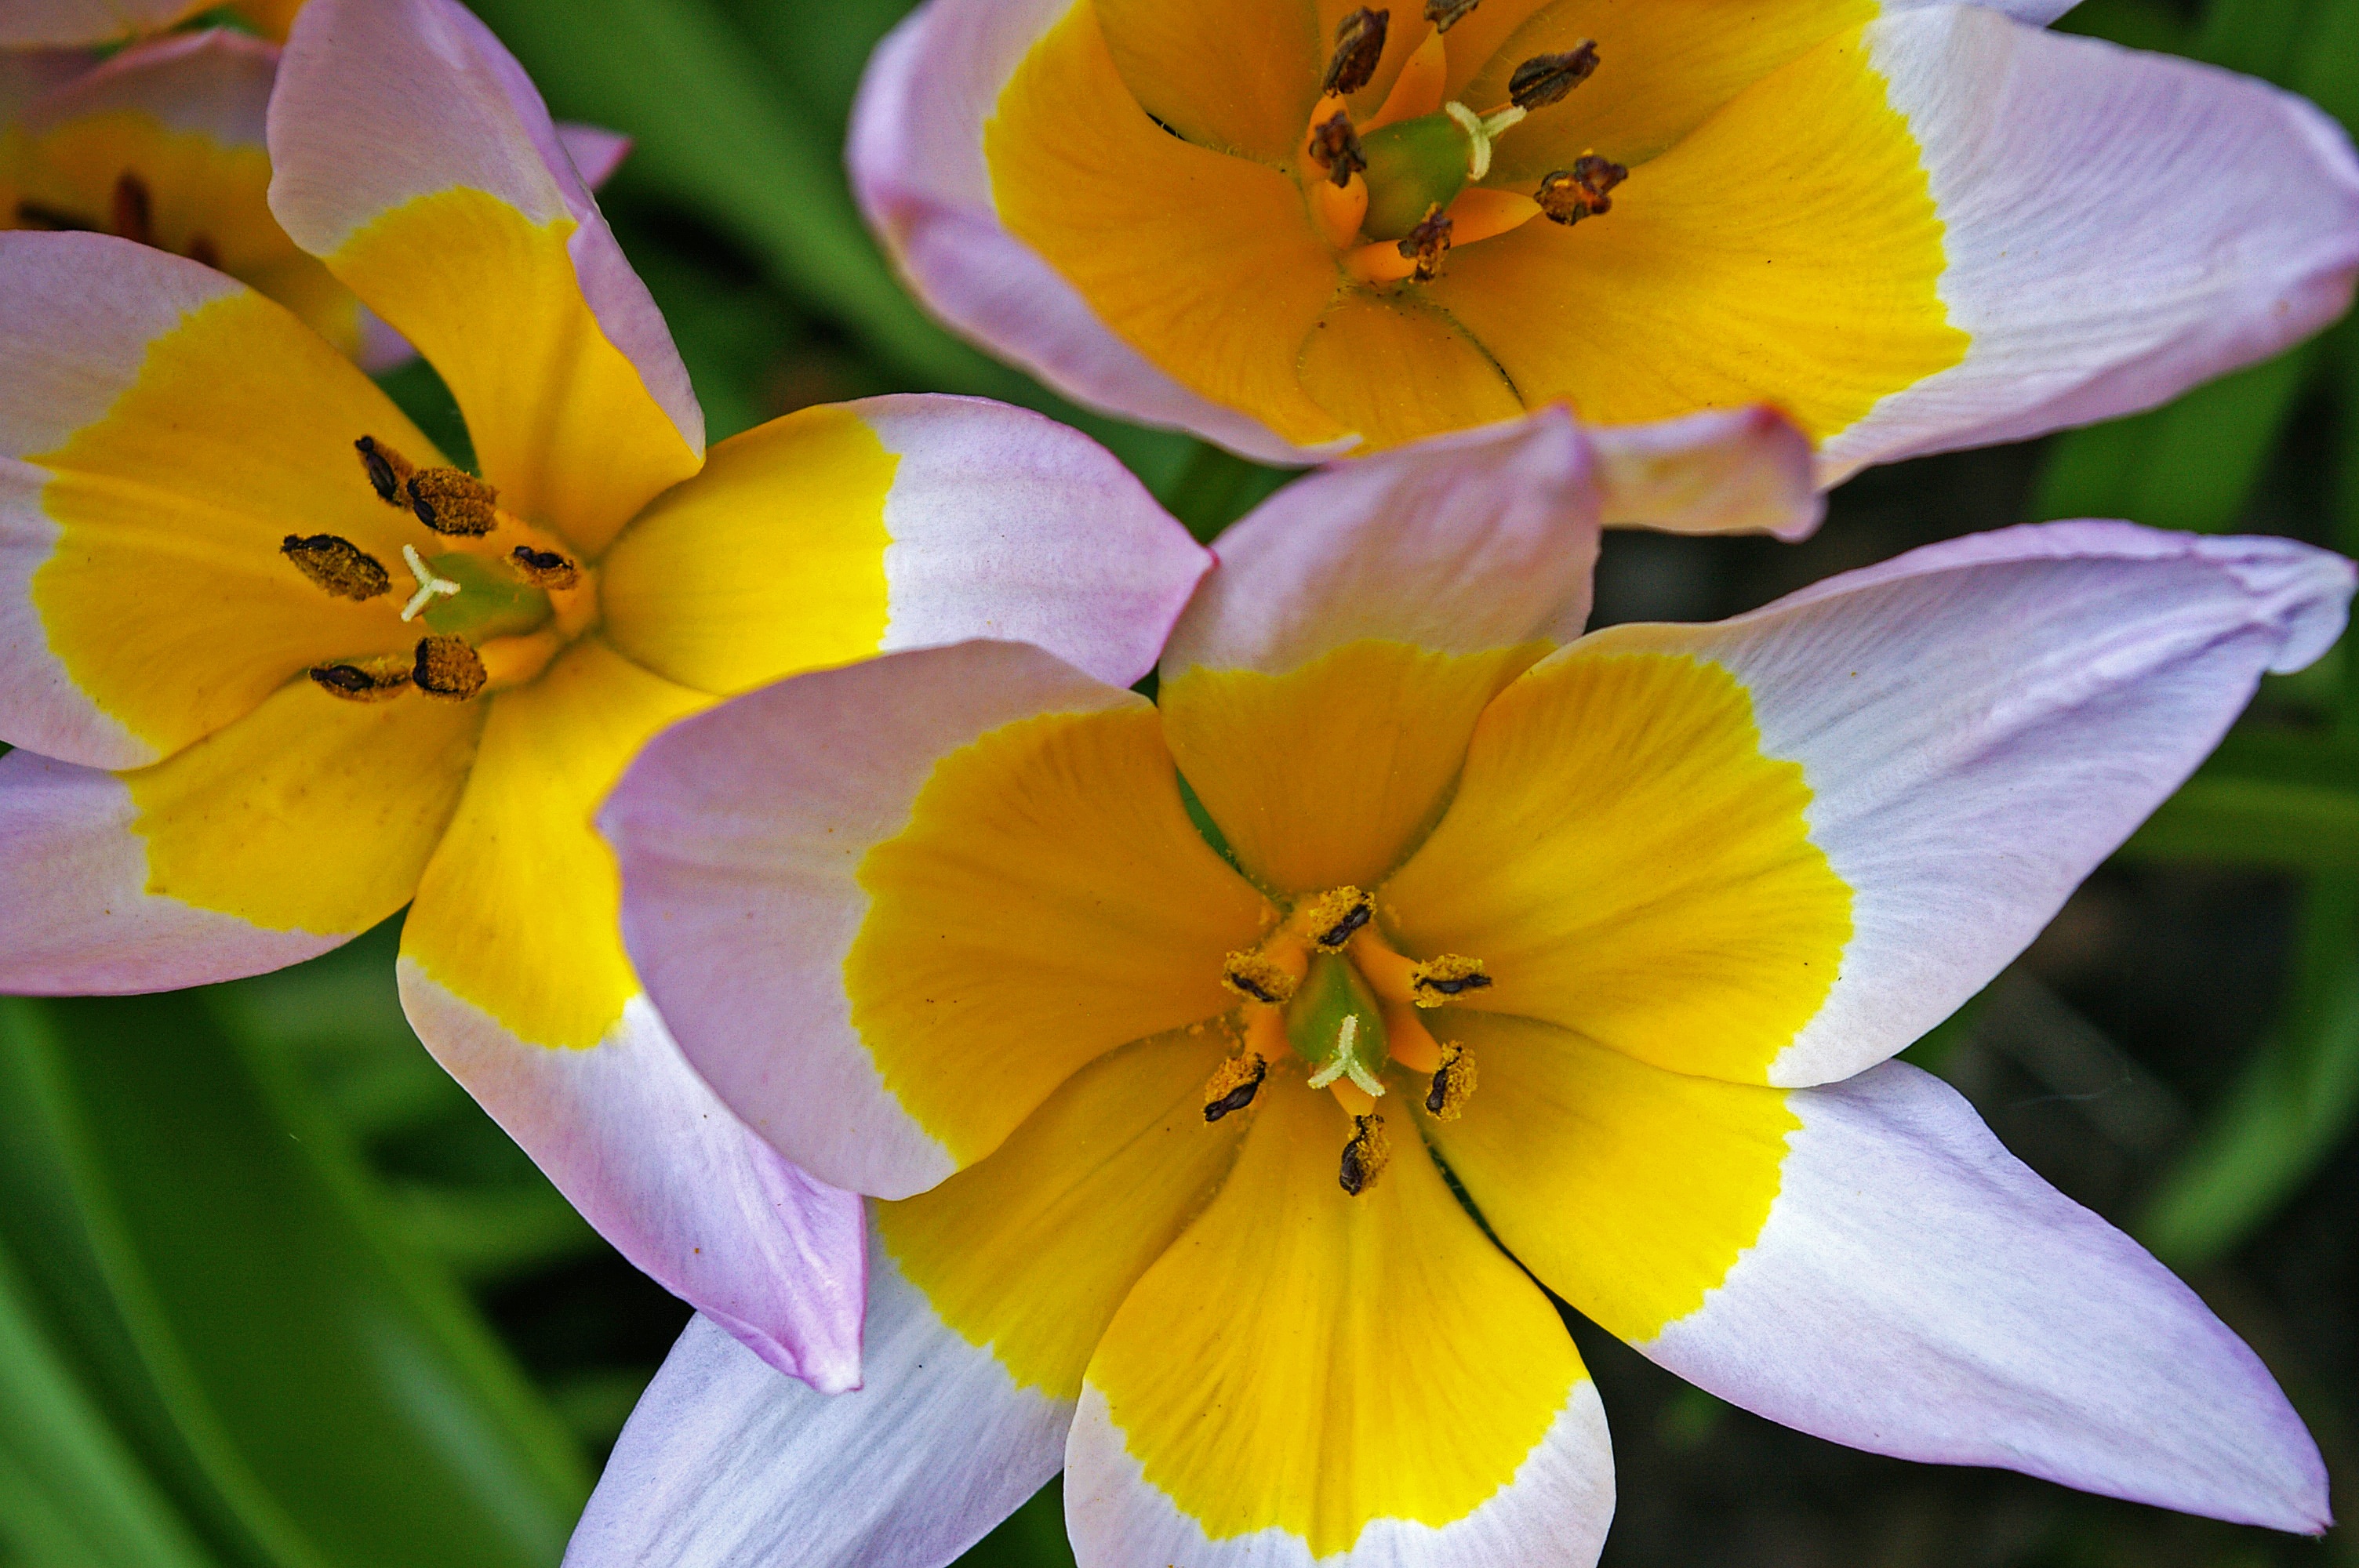
nature, blossom, open, plant, flower, petal, bloom, spring, botany, yellow, garden, decor, flora, wildflower, flower bed, petals, beautiful, tulips, greeting card, early, awakening, macro photography, yellow petals, flowering plant, yellow tumor, bicolor tulip, tulip flower, flower bulb, plant stem, land plant